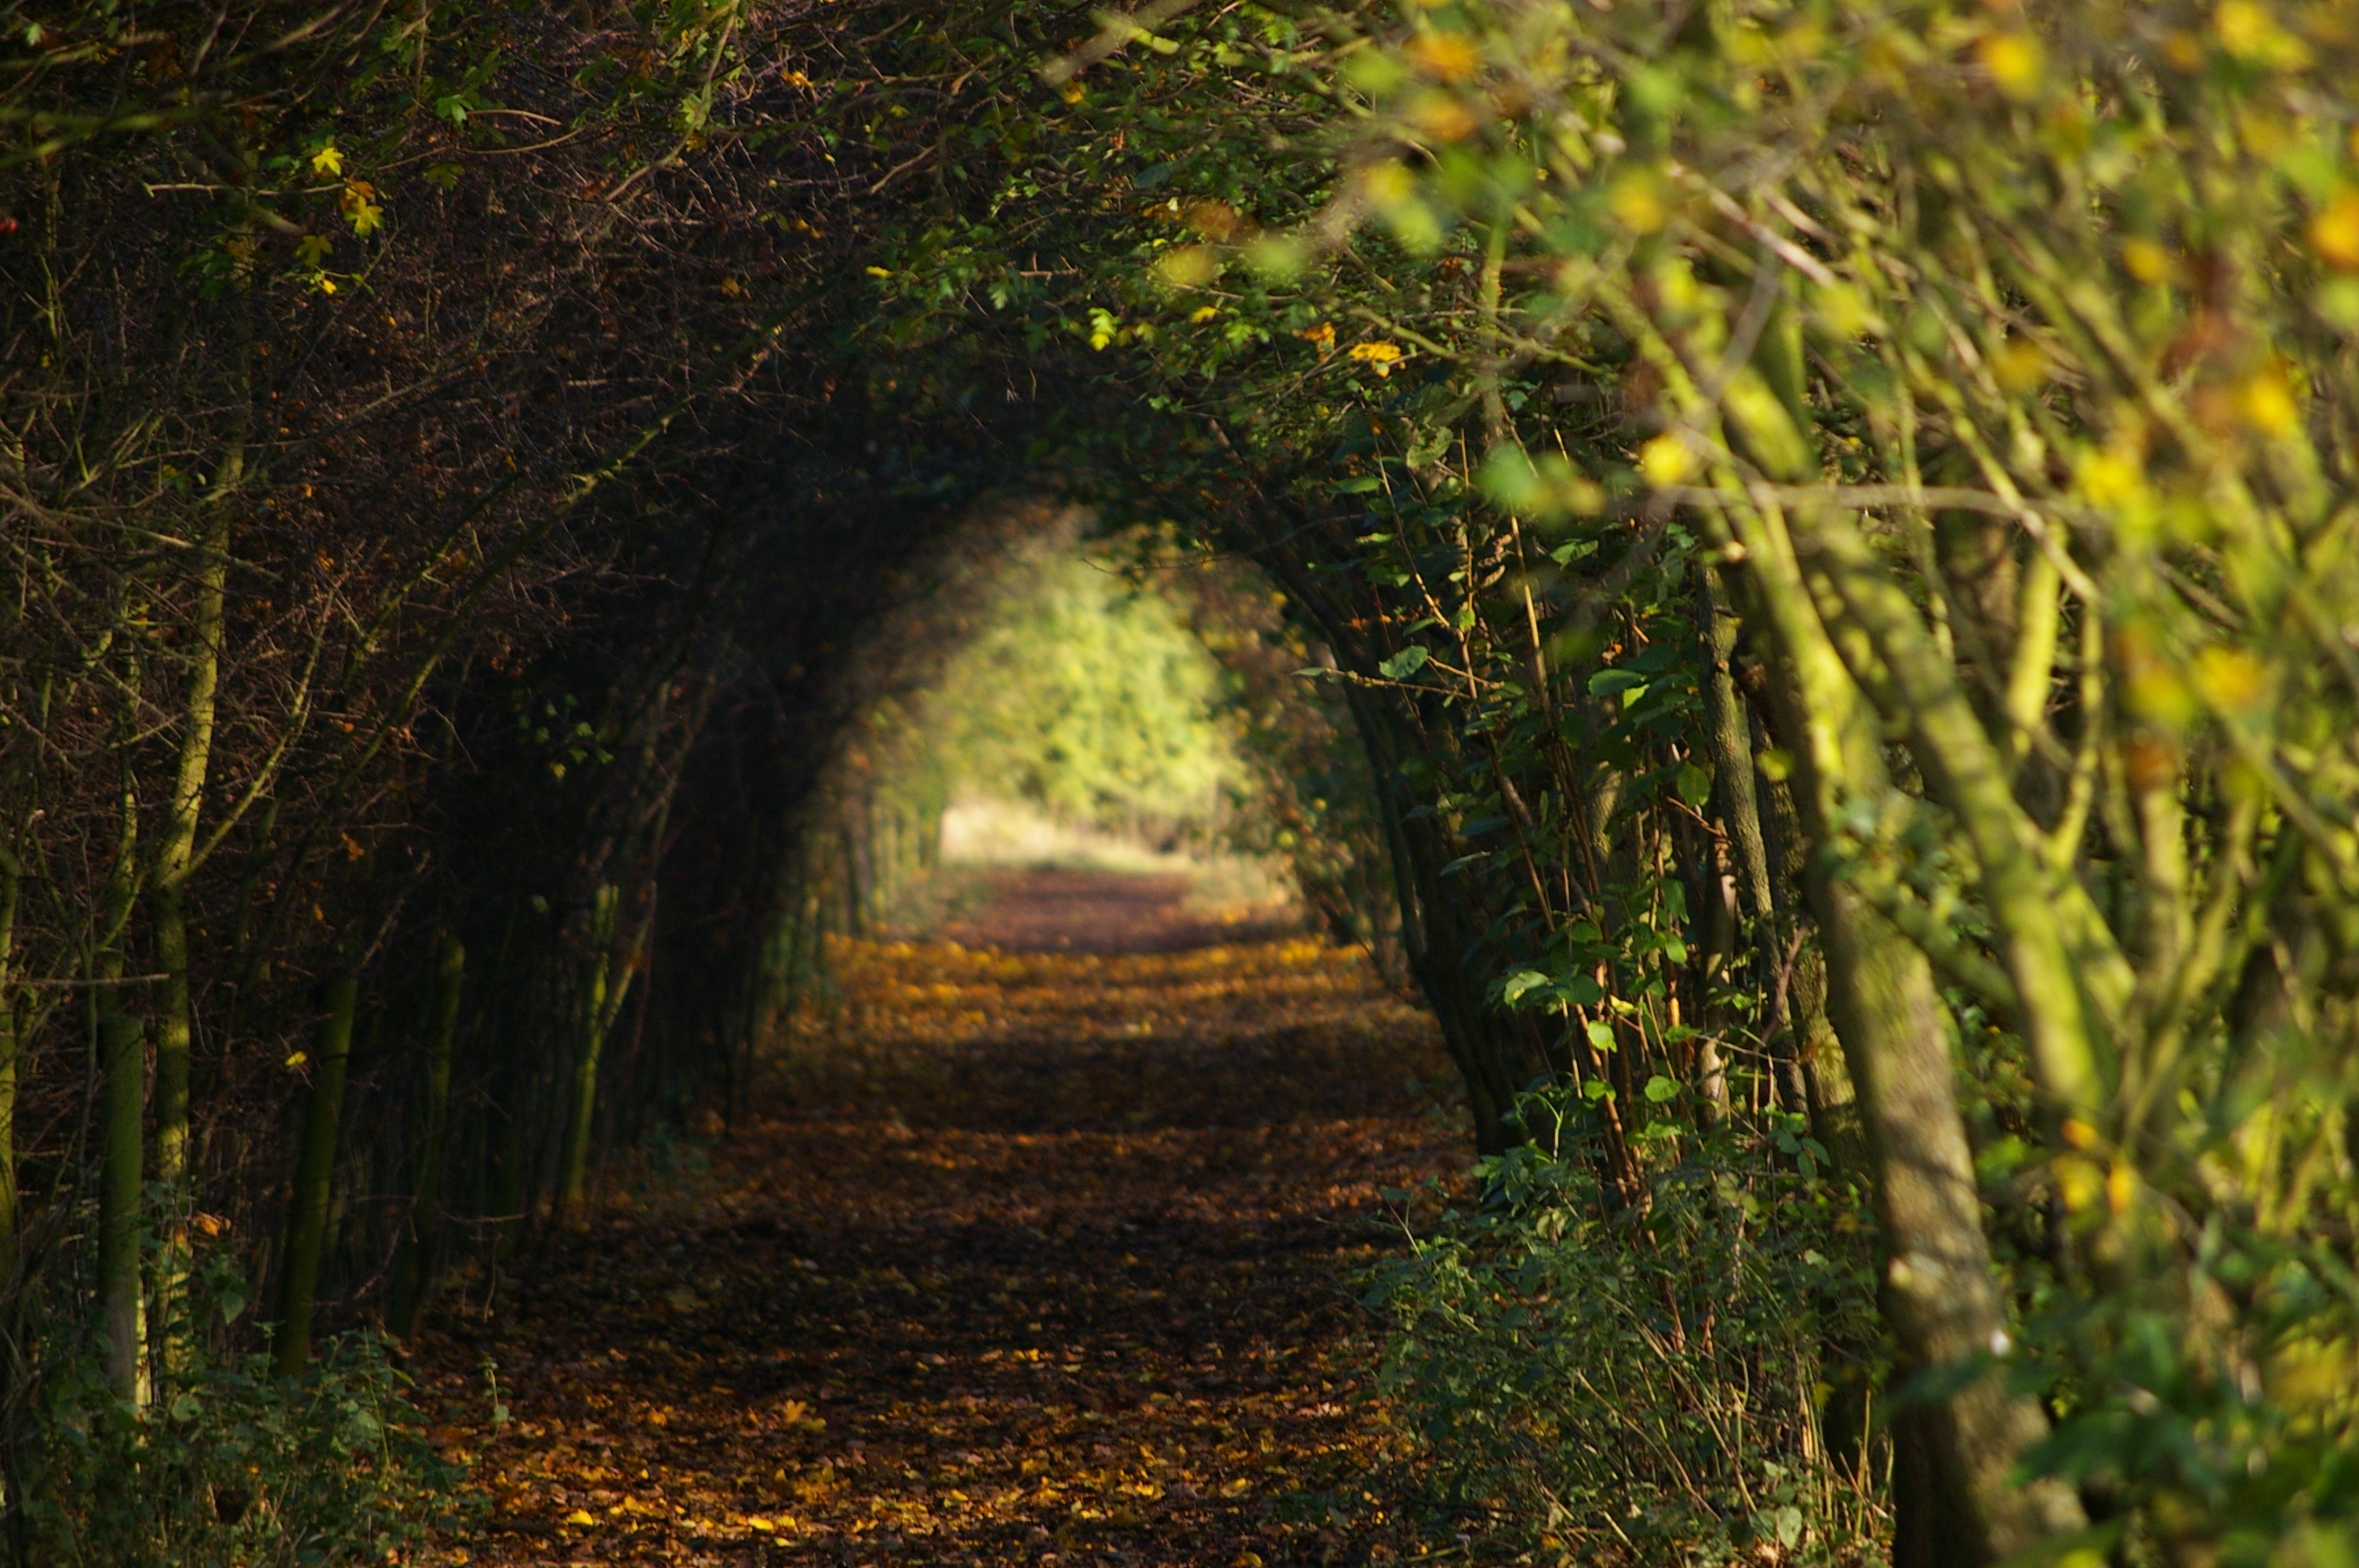
tree, nature, forest, path, grass, walking, light, plant, trail, meadow, sunlight, morning, leaf, walk, green, jungle, autumn, healthy, season, trees, rainforest, deciduous, woodland, habitat, footpath, rural area, natural environment, atmospheric phenomenon, woody plant